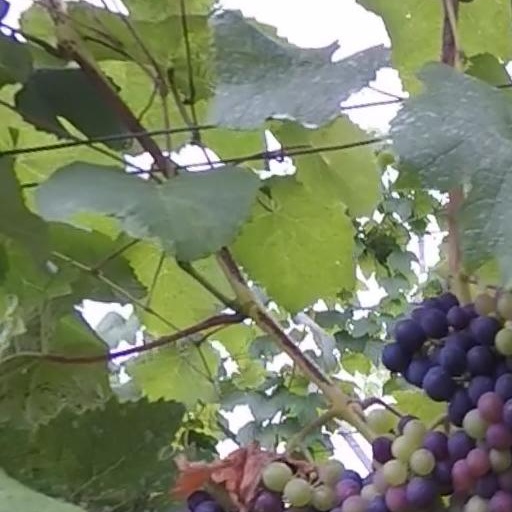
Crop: grape